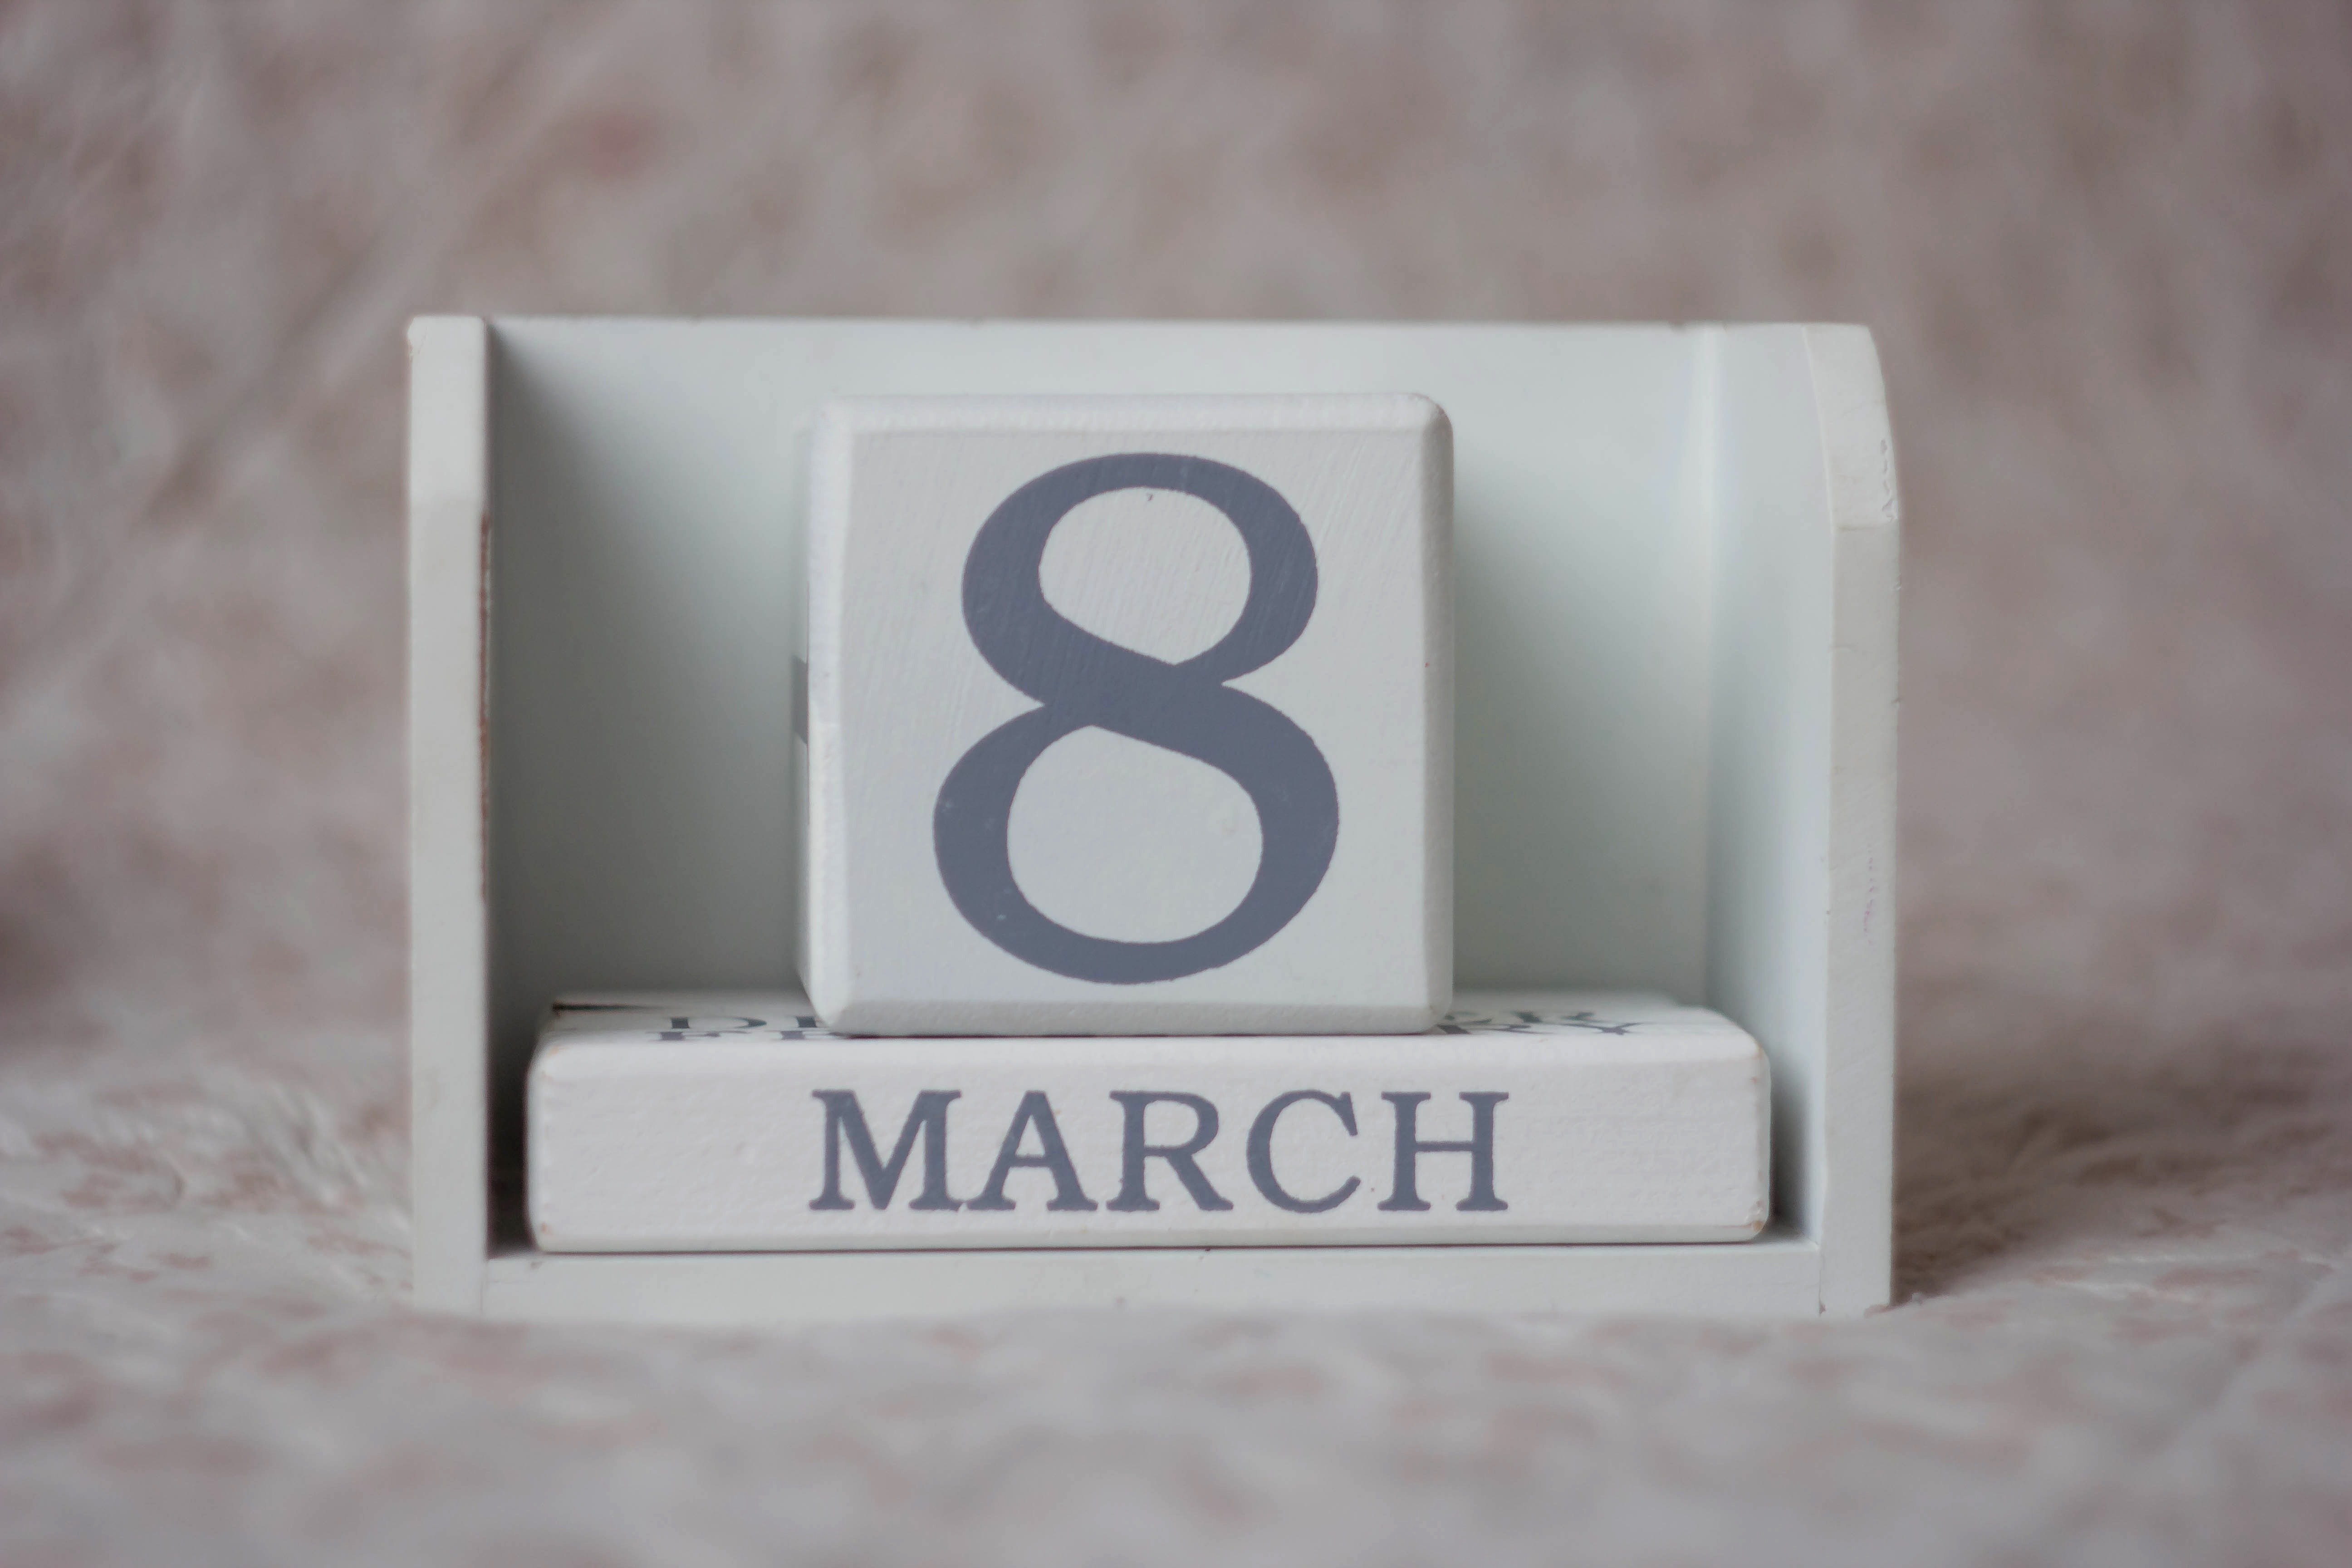
text, number, house numbering, font, rectangle